75th Avenue station

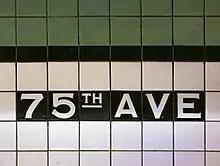
Tile caption

Fixed platform barriers, which are intended to prevent commuters falling to the tracks, are positioned near the platform edges. Emerald green I-beam columns run along both platforms at regular intervals, alternating ones having the standard black station name plate with white lettering. The trackside columns have old white "75TH AVE" signs on them in black lettering. The former name of Puritan Avenue was still reflected on platform signage into the 1990s. The I-beam piers on the platforms are located every and support girders above the platforms. The roof girders are also connected to columns in the walls adjoining each platform.